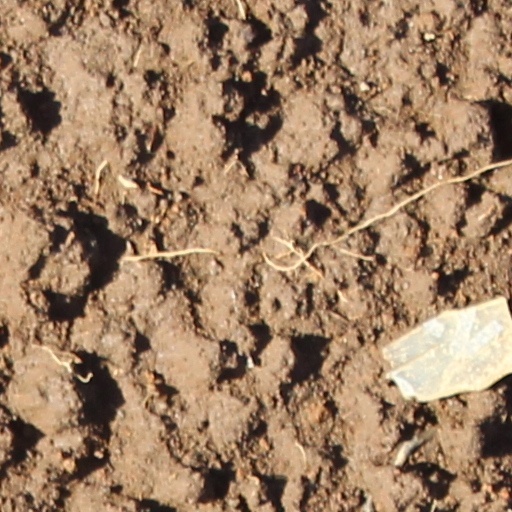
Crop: wheat